Sachseln railway station

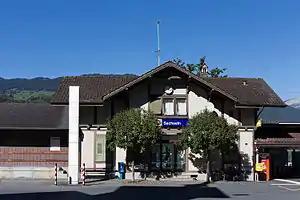
The station building in 2014, view from station square

Sachseln railway station is a Swiss railway station on the Brünig line, owned by the Zentralbahn, that links Lucerne and Interlaken. The station is in the municipality of Sachseln in the canton of Obwalden.